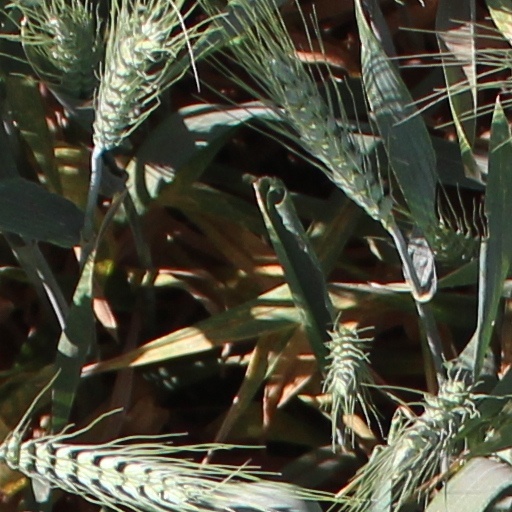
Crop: wheat